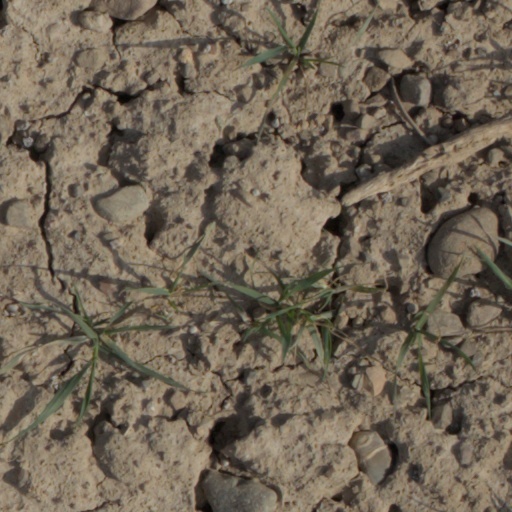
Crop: wheat